Shut In (2022 film)

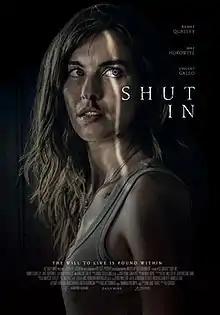
Release poster

Shut In is a 2022 American thriller film directed by D. J. Caruso, written by Melanie Toast, and starring Rainey Qualley, Jake Horowitz, Luciana VanDette and Vincent Gallo. "Shut In" is "The Daily Wire"s first original film and their third to be released on their streaming platform, DailyWire+.